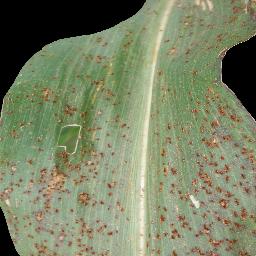
Label: Corn___Common_rust